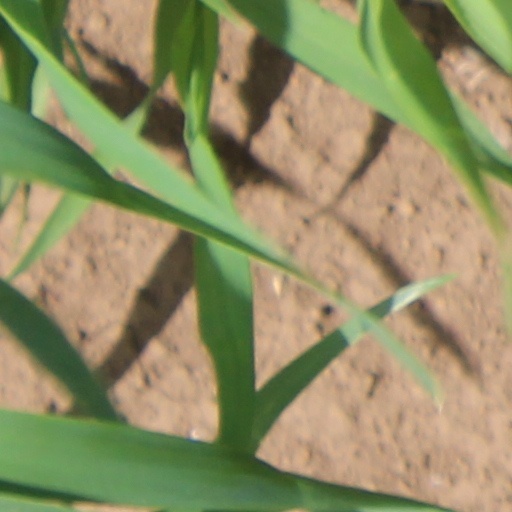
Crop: wheat